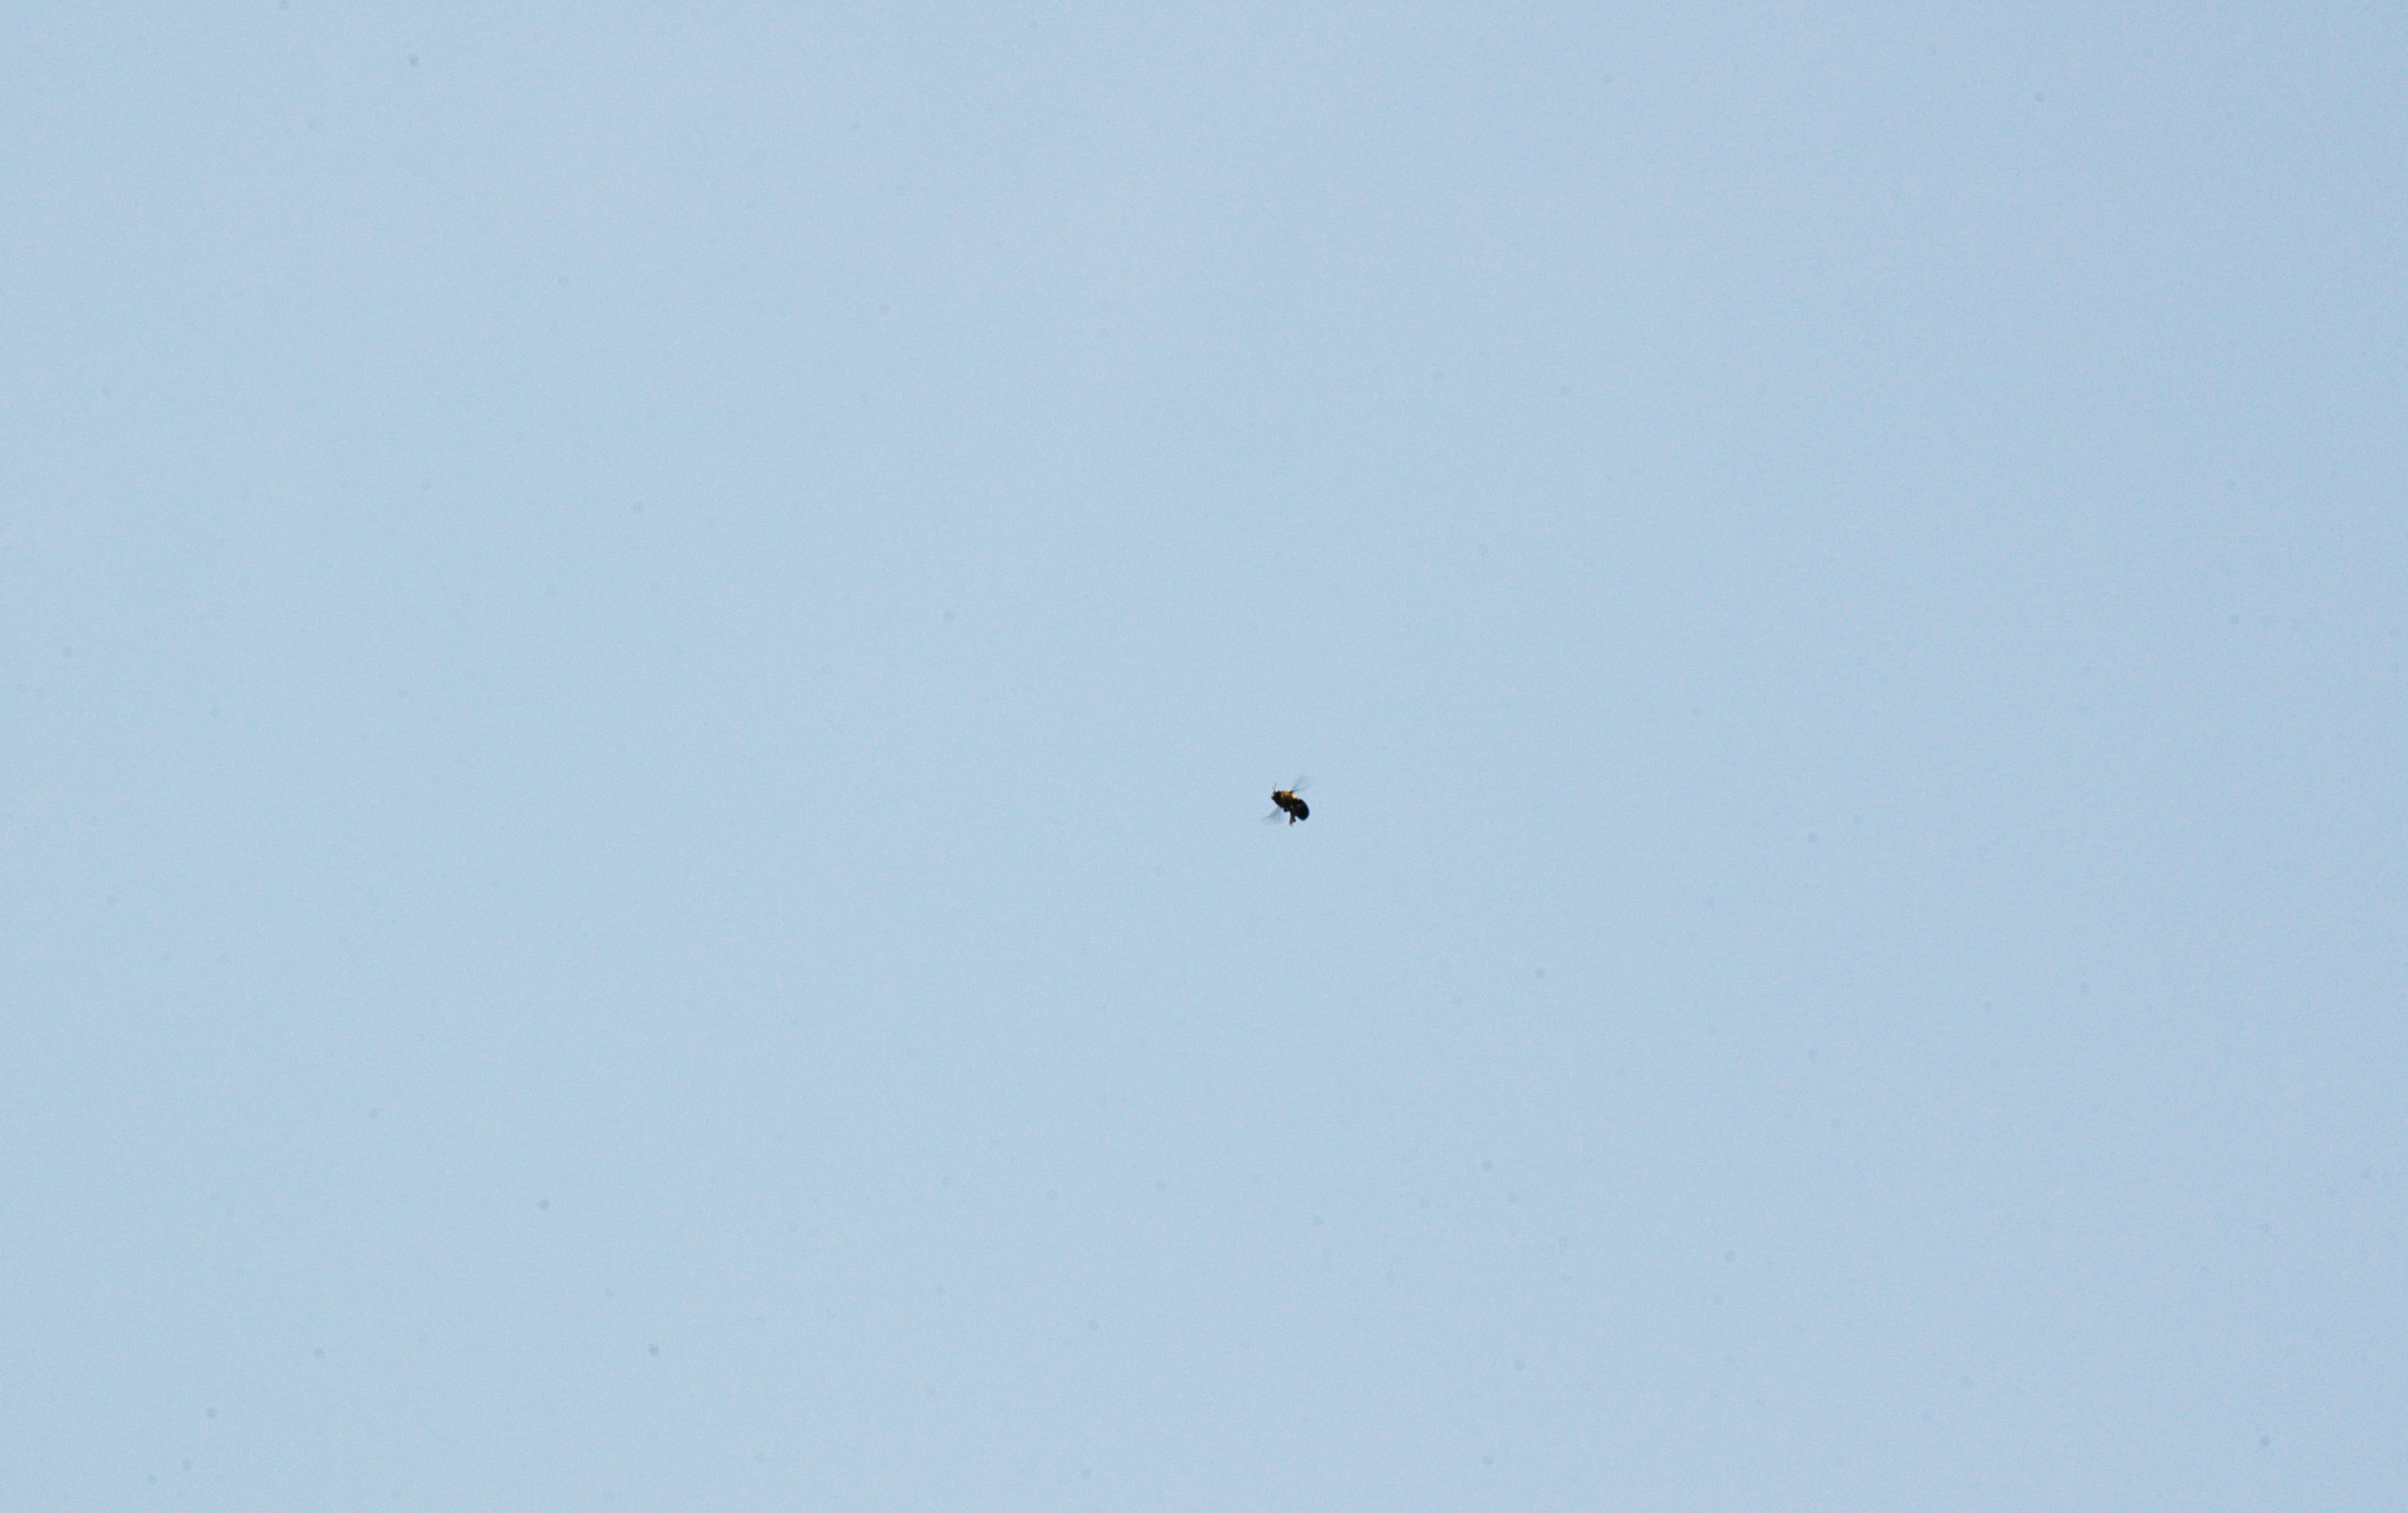
wing, sky, flying, fly, aircraft, vehicle, insect, flight, blue, parachute, wings, bee, bumblebee, bees, atmosphere of earth